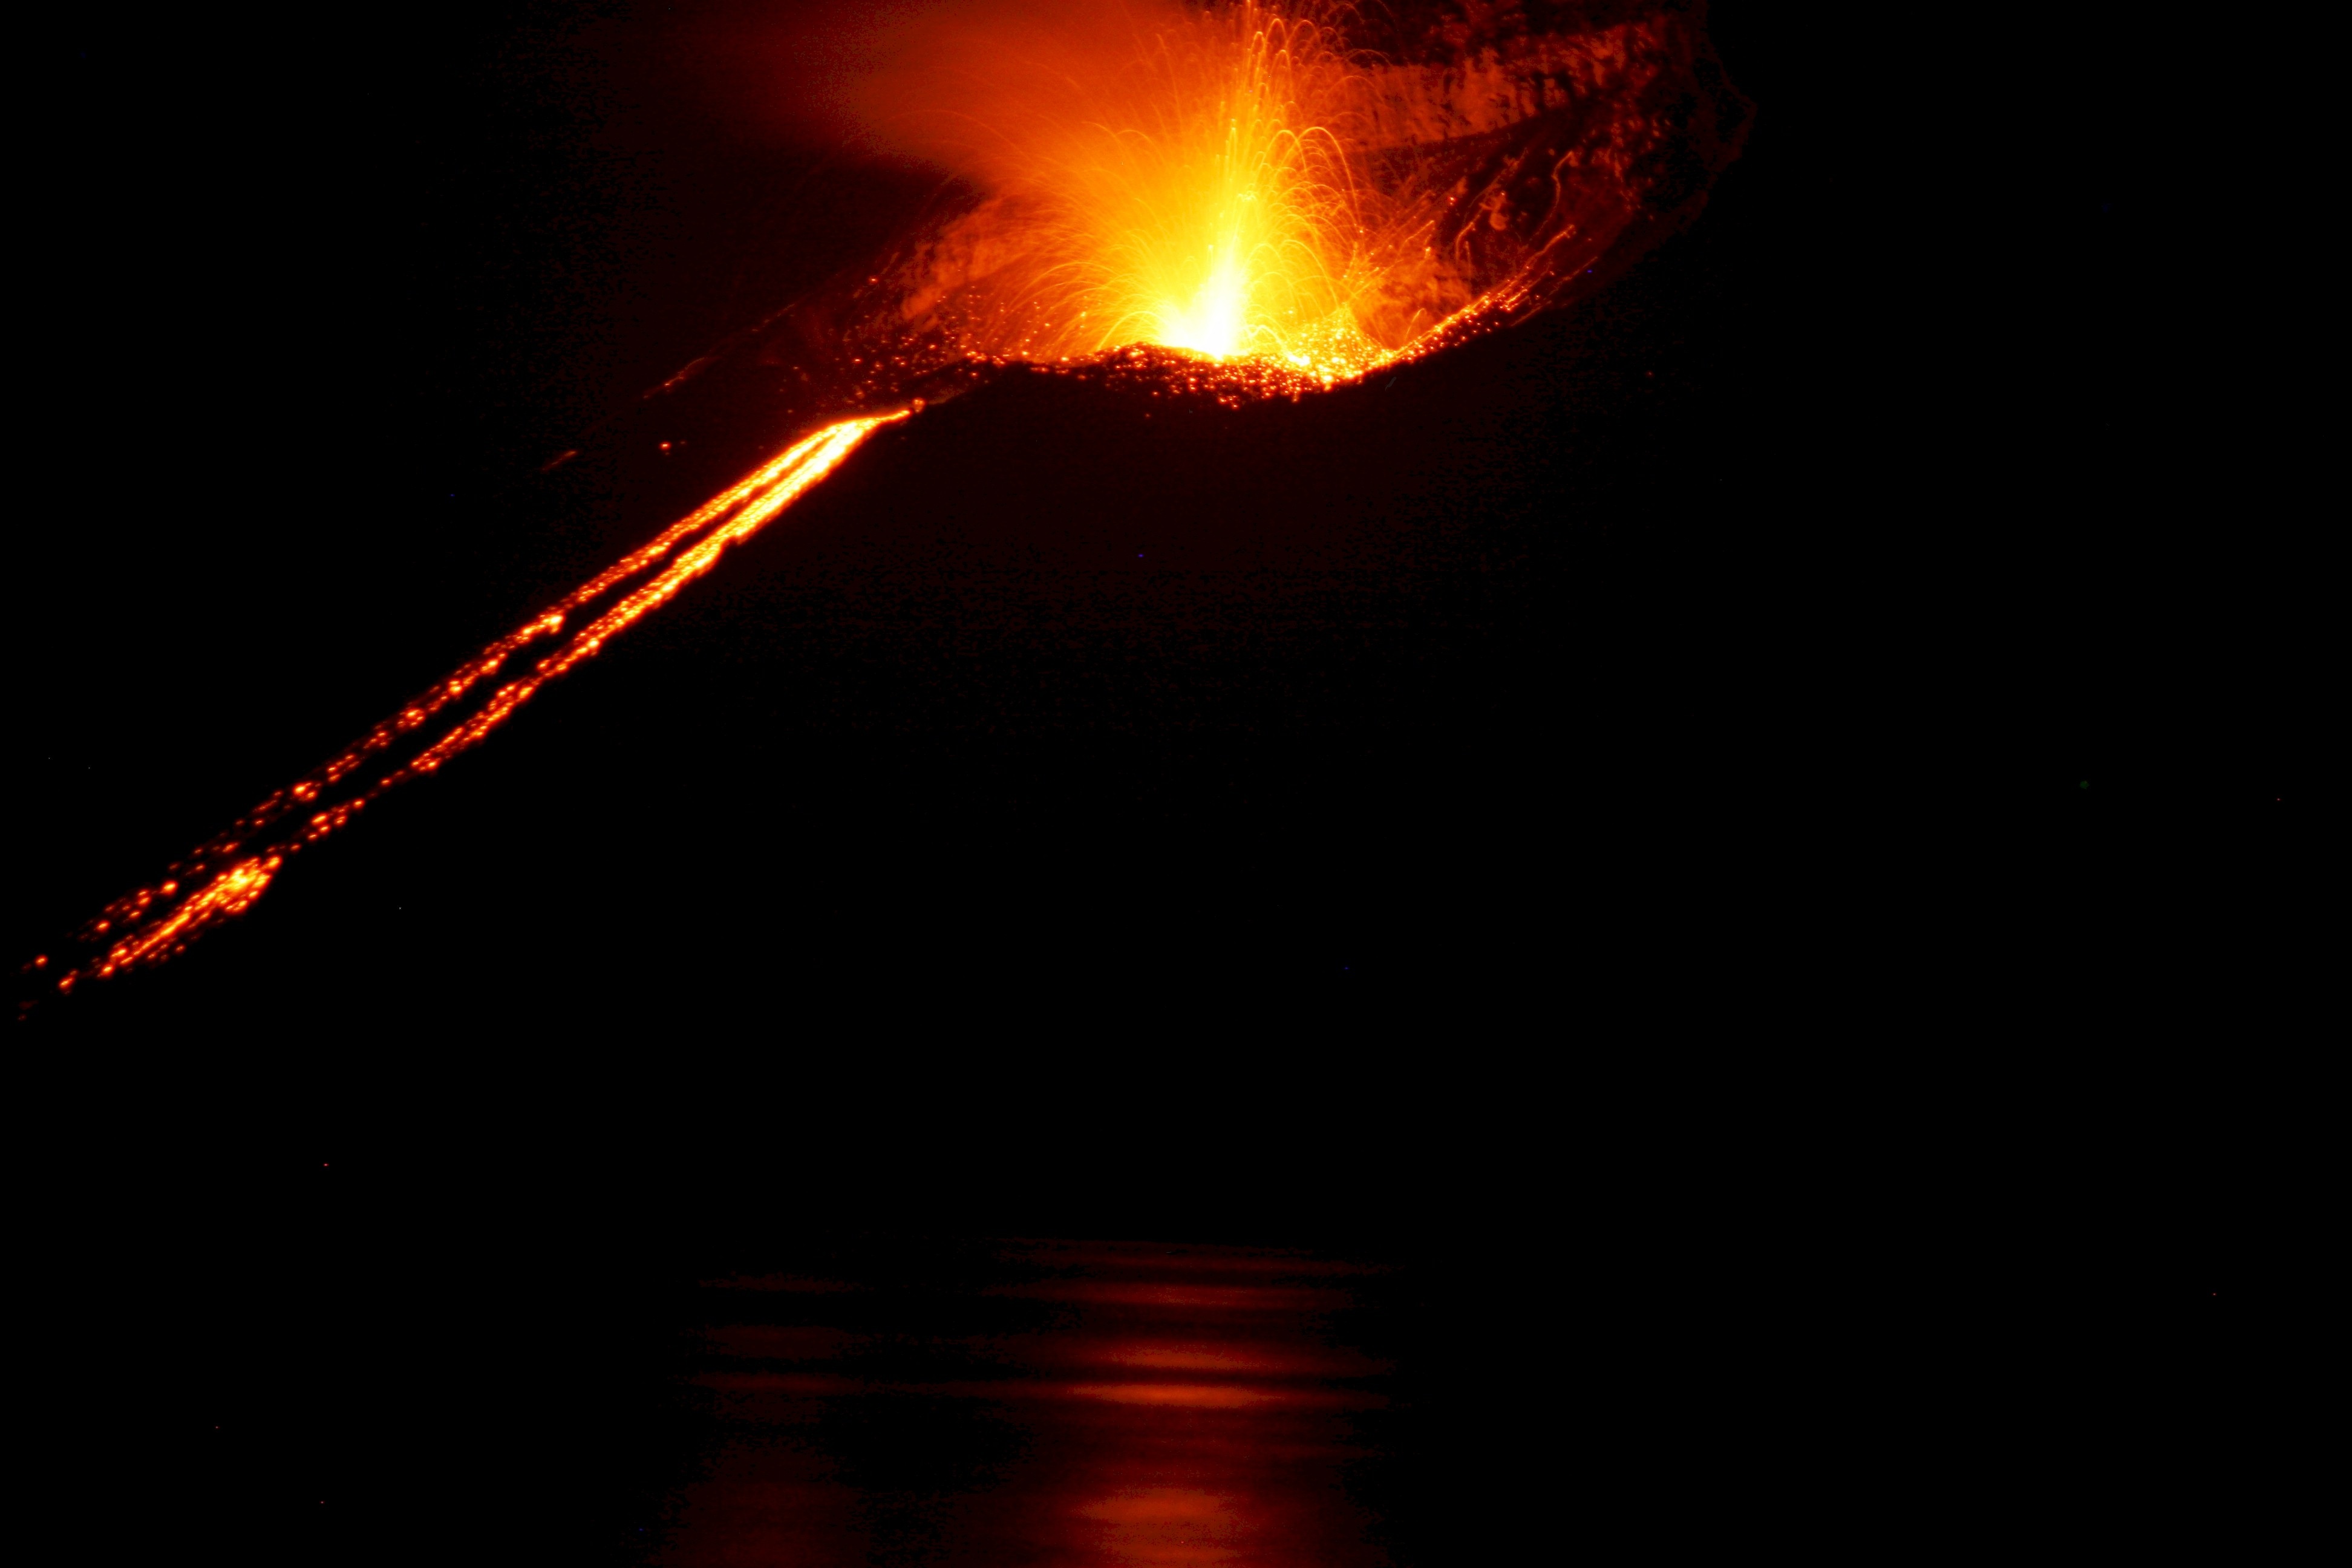
landscape, mountain, light, night, peak, flow, volcano, flame, fire, glow, darkness, heat, geology, hot, lava, indonesia, volcanic, eruption, erupting, geological phenomenon, krakatoa